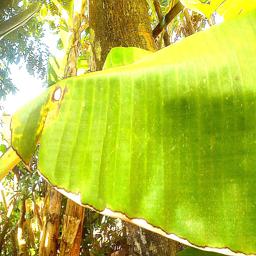
Label: MALBHOG LEAF